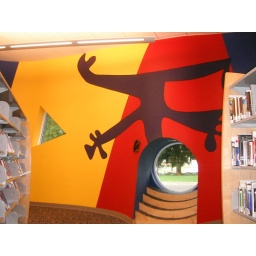
Another wellknown window to the children, here they can travel in their thoughts or in their books